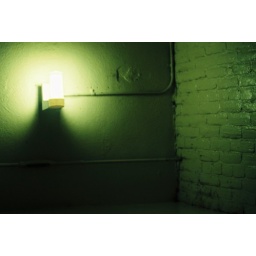
A lamp on a wall in a downtown Fredericksburg, VA stairway.